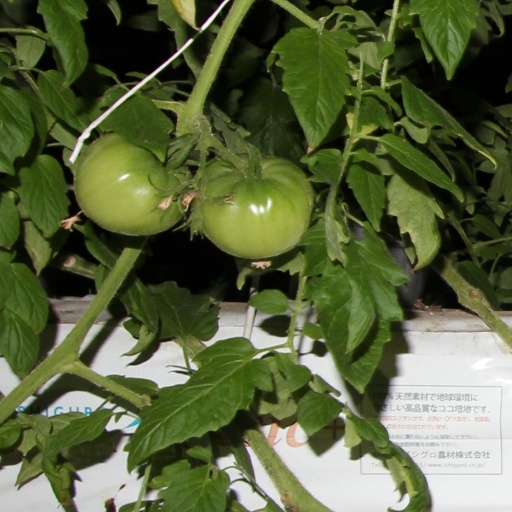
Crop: tomato